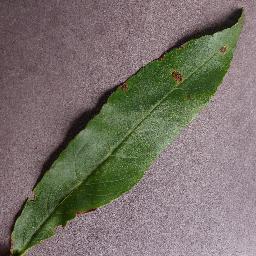
Label: Peach___Bacterial_spot